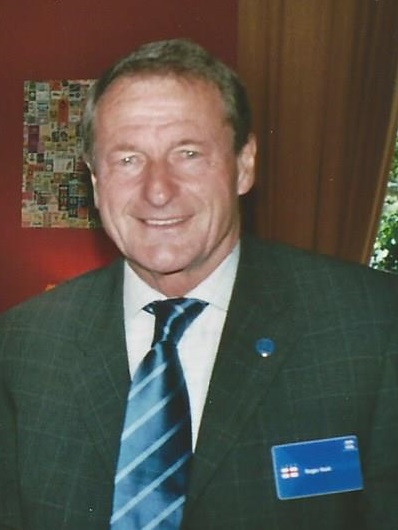
โรเจอร์ ฮันต์

infobox football biography
| image = Roger Hunt.jpg
| position = กองหน้า
| birth_place = เกลซบรี แลงคาสเชอร์Being north of the River Mersey, Glazebury was in Lancashire before 1 April 1974.
| years1 = 1958–1969
| clubs1 = สโมสรฟุตบอลลิเวอร์พูล|ลิเวอร์พูล
| caps1 = 404
| goals1 = 244
| years2 = 1969–1972
| clubs2 = โบลตันวอนเดอเรอส์
| caps2 = 76
| goals2 = 24
| years3 = 1971
| clubs3 = → Hellenic F.C.|เฮลเลนิก (ยืม)
| caps3 = 6
| goals3 = 4
| totalcaps = 486
| totalgoals = 272
| nationalyears1 = 1962–1969
| nationalteam1 = ฟุตบอลทีมชาติอังกฤษ|อังกฤษ
| nationalcaps1 = 34
| nationalgoals1 = 18
Medal|Country|
โรเจอร์ ฮันต์ (; 20 กรกฎาคม 1938 – 27 กันยายน 2021) เป็นอดีตนักฟุตบอลอาชีพชาวอังกฤษที่เล่นเป็นกองหน้าให้แก่ทีมสโมสรฟุตบอลลิเวอร์พูล|ลิเวอร์พูล, โบลตันวอนเดอเรอส์, เฮลเลนิก และฟุตบอลทีมชาติอังกฤษ|ทีมชาติอังกฤษ
11 ปีกับลิเวอร์พูล เขาเป็นผู้ทำประตูสูงสุดตลอดกาลของสโมสรด้วยจำนวน 286 ประตู จนกระทั่งถูกเอียน รัช ทำลายสถิติ อย่างไรก็ตาม ฮันต์ยังคงเป็นเจ้าของสถิติผู้ทำประตูสูงสุดในลีกของลิเวอร์พูลด้วยจำนวน 244 ประตูจนถึงทุกวันนี้ ภายใต้การคุมทีมของบิลล์ แชงคลี ฮันต์คว้าแชมป์ลีกดิวิชัน 1 2 สมัยและเอฟเอคัพ 1 สมัย ในเดือนสิงหาคม ค.ศ. 1964 เขายังยิงประตูแรกในรายการ "แมตช์ออฟเดอะเดย์" ของบีบีซีอีกด้วย ฮันต์ได้รับการยกย่องให้เป็น 1 ในผู้เล่นที่ยิ่งใหญ่ที่สุดของลิเวอร์พูล แฟน ๆ ของสโมสรขนานนามฮันต์ว่า "เซอร์โรเจอร์" เขาอยู่ในอันดับที่ 13 ของ "100 ผู้เล่นผู้เขย่าเดอะค็อป" ซึ่งเป็นการสำรวจความคิดเห็นของแฟน ๆ อย่างเป็นทางการ
ฮันต์เป็นสมาชิกของฟุตบอลทีมชาติอังกฤษ|ทีมชาติอังกฤษชุดคว้าแชมป์ฟุตบอลโลก 1966 ภายใต้การคุมทีมของอัลฟ์ แรมซีย์ โดยลงเล่นให้อังกฤษทั้งหมด 6 นัด ยิงได้ 3 ประตู
== ระดับสโมสร ==
=== เริ่มต้นอาชีพ ===
ฮันต์เกิดในเกลซบรี แลงคาสเชอร์ ฮันต์เล่นให้แก่สโมสรครอฟต์ยูธคลับ สต็อกตันฮีธ และดิไวซิสทาวน์ในช่วงที่เขาเติบโต
=== ลิเวอร์พูล ===
เขาเซ็นสัญญากับลิเวอร์พูลโดยผู้จัดการทีมในขณะนั้นคือฟิล เทย์เลอร์ ในเดือนกรกฎาคม ค.ศ. 1958 โดยย้ายมาจากสต็อกตันฮีธ ฮันต์เปิดตัวและยิงประตูแรกของเขากับสโมสรเมื่อวันที่ 9 กันยายน ค.ศ. 1959 ในการแข่งขันฟุตบอลลีกเซคันด์ดิวิชัน|ดิวิชัน 2 ที่แอนฟีลด์กับสกันทอร์ปยูไนเต็ด ฮันต์ทำประตูได้ในนาทีที่ 64 ให้หงส์แดงชนะ 2–0 ประตูนี้เป็นประตูแรกในหลาย ๆ ประตู เขาทำประตูให้สโมสรไปแล้ว 286 ประตู โดยเป็นประตูในลีก 244 ประตู ซึ่งยังคงเป็นสถิติของสโมสรจนถึงทุกวันนี้
File:Liverpool-spelers in Hilton, St. John (links) en Roger Hunt kopen kaarten voor t, Bestanddeelnr 919-8539.jpg|left|thumb|ฮันต์ (ขวา) และเอียน เซนต์จอห์น คู่หูกองหน้าของเขาในทีมลิเวอร์พูลเมื่อ ค.ศ. 1966
หลังจากที่บิลล์ แชงคลี เข้ามาแทนที่เทย์เลอร์ในเดือนธันวาคมของปีเดียวกัน แชงคลีและทีมงานฝึกสอน "เดอะบูตรูม" ของเขาได้ลงมือขายและปล่อยผู้เล่นที่ไม่ได้ใช้ 24 คนออกจากสโมสร อย่างไรก็ตาม ฮันต์ยังคงอยู่ในทีมเป็นปัจจัยสำคัญและเป็นผู้เล่นหลักในความสำเร็จของหงส์แดงในคริสต์ทศวรรษ 1960
== อ้างอิง ==
หมวดหมู่:บุคคลจากเทศมณฑลเชชเชอร์
หมวดหมู่:กองหน้าฟุตบอล
หมวดหมู่:นักฟุตบอลชาวอังกฤษ
หมวดหมู่:นักฟุตบอลทีมชาติอังกฤษ
หมวดหมู่:ผู้เล่นสโมสรฟุตบอลลิเวอร์พูล
หมวดหมู่:ผู้เล่นสโมสรฟุตบอลโบลตันวอนเดอเรอส์
หมวดหมู่:ผู้เล่นในฟุตบอลโลก 1962
หมวดหมู่:ผู้เล่นในฟุตบอลโลก 1966
หมวดหมู่:ผู้เล่นในชุดชนะเลิศฟุตบอลโลก
หมวดหมู่:ผู้เล่นในฟุตบอลชิงแชมป์แห่งชาติยุโรป 1968
หมวดหมู่:ผู้เล่นในฟุตบอลลีกอังกฤษ
หมวดหมู่:ผู้ได้รับเครื่องราชอิสริยาภรณ์เอ็มบีอี